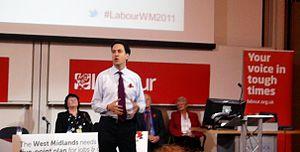
Edward Samuel Miliband, dit Ed Miliband, né le 24 décembre 1969 à Camden, est un homme politique britannique, membre du Parti travailliste.